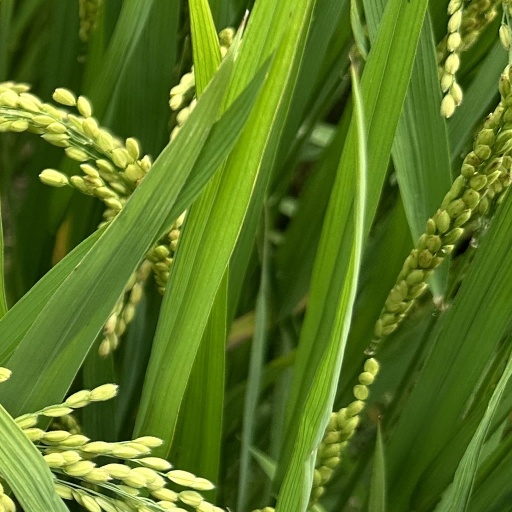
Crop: rice